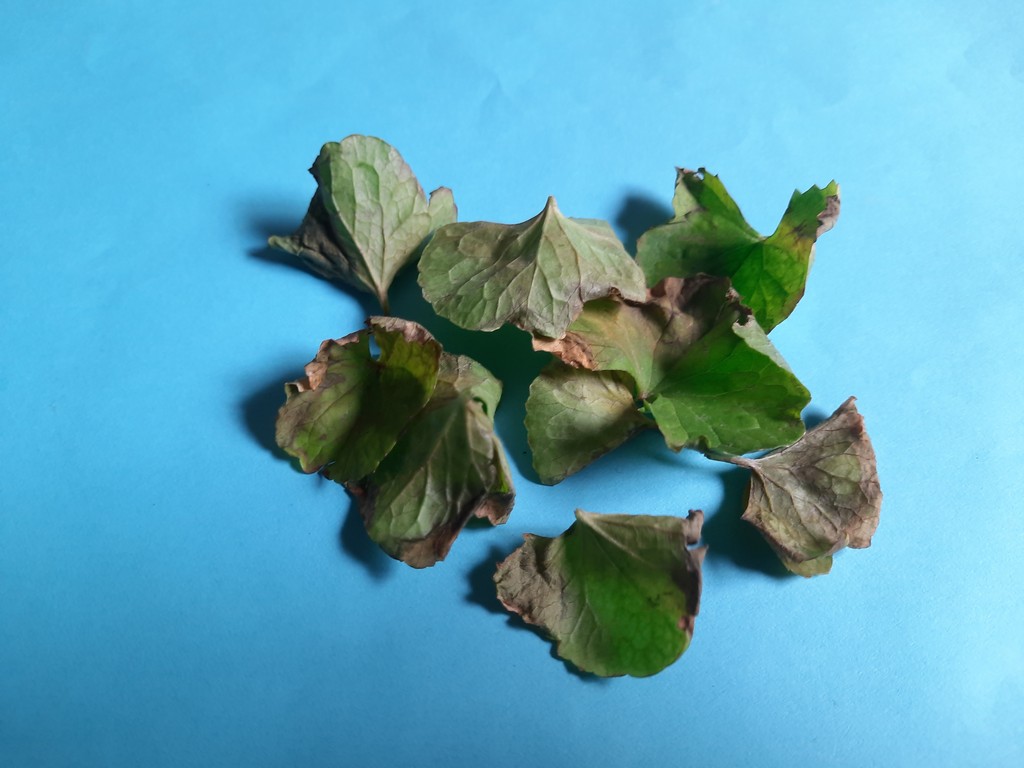
Label: Unhealthy